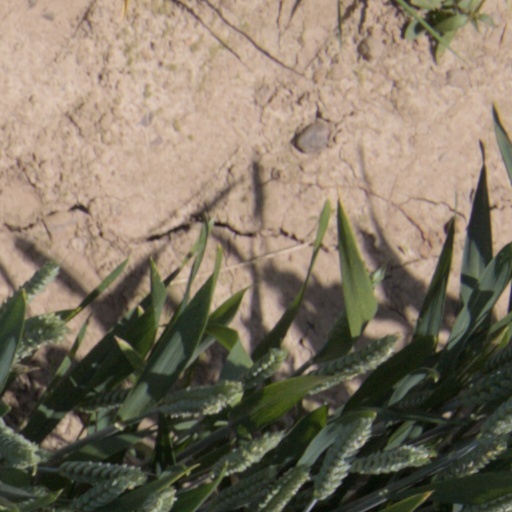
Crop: wheat